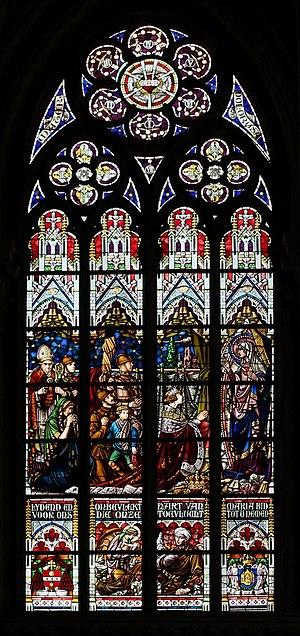
Vitrail de l'église Notre-Dame de Laeken, Bruxelles (Belgique).